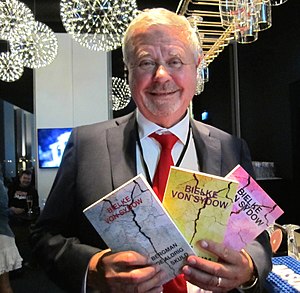
Percy Nilsson
Leif Yngve Percy Nilsson er en svensk entreprenør, iværksætter i ejendomsbranchen og sportsdirektør. Han blev udnævnt til Årets Skåning i 2008. Han har været formand for Malmö Redhawks siden 1984.